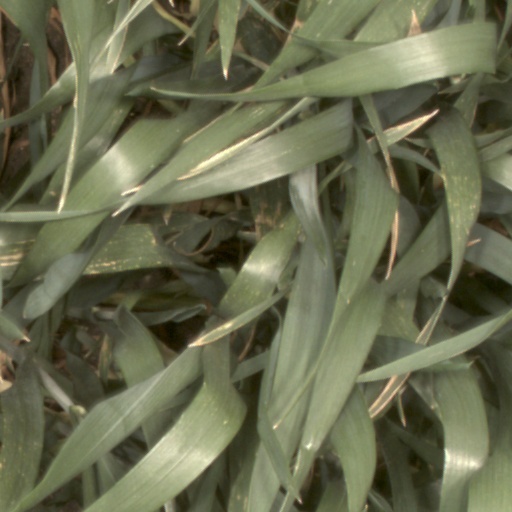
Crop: wheat